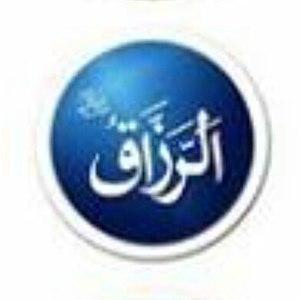
Ar-Razzaq / Ar Razzaq est un beau nom d'Allah, un exalte nom d'Allah.